1954 Asian Games

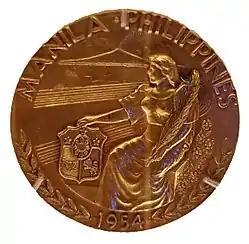
1954 Asian Games Gold Medal

The 1954 Asian Games, officially known as the Second Asian Games – Manila 1954, were a multi-sport event held in Manila, Philippines, from May 1 to 9, 1954. A total of 970 athletes from 19 Asian National Olympic Committees (NOCs) competed in 76 events from eight sports. The number of participating NOCs and athletes were larger than the previous Asian Games held in New Delhi in 1951. This edition of the games has a different twist where it did not implement a medal tally system to determine the overall champion but a pointing system. The pointing system is a complex system where each athlete were given points according to their achievement like position in athletics or in swimming. In the end the pointing system showed to be worthless as it simply ranked the nations the same way in the medal tally system. The pointing system was not implemented in future games ever since. Jorge B. Vargas was the head of the Philippine Amateur Athletic Federation (now known as Philippine Olympic Committee since 1976) and the Manila Asian Games Organizing Committee. With the second-place finish of the Philippines, only around 9,000 spectators attended the closing ceremony at the Rizal Memorial Stadium. The events were broadcast on radio live at DZRH and DZAQ-TV ABS-3 on delayed telecast.